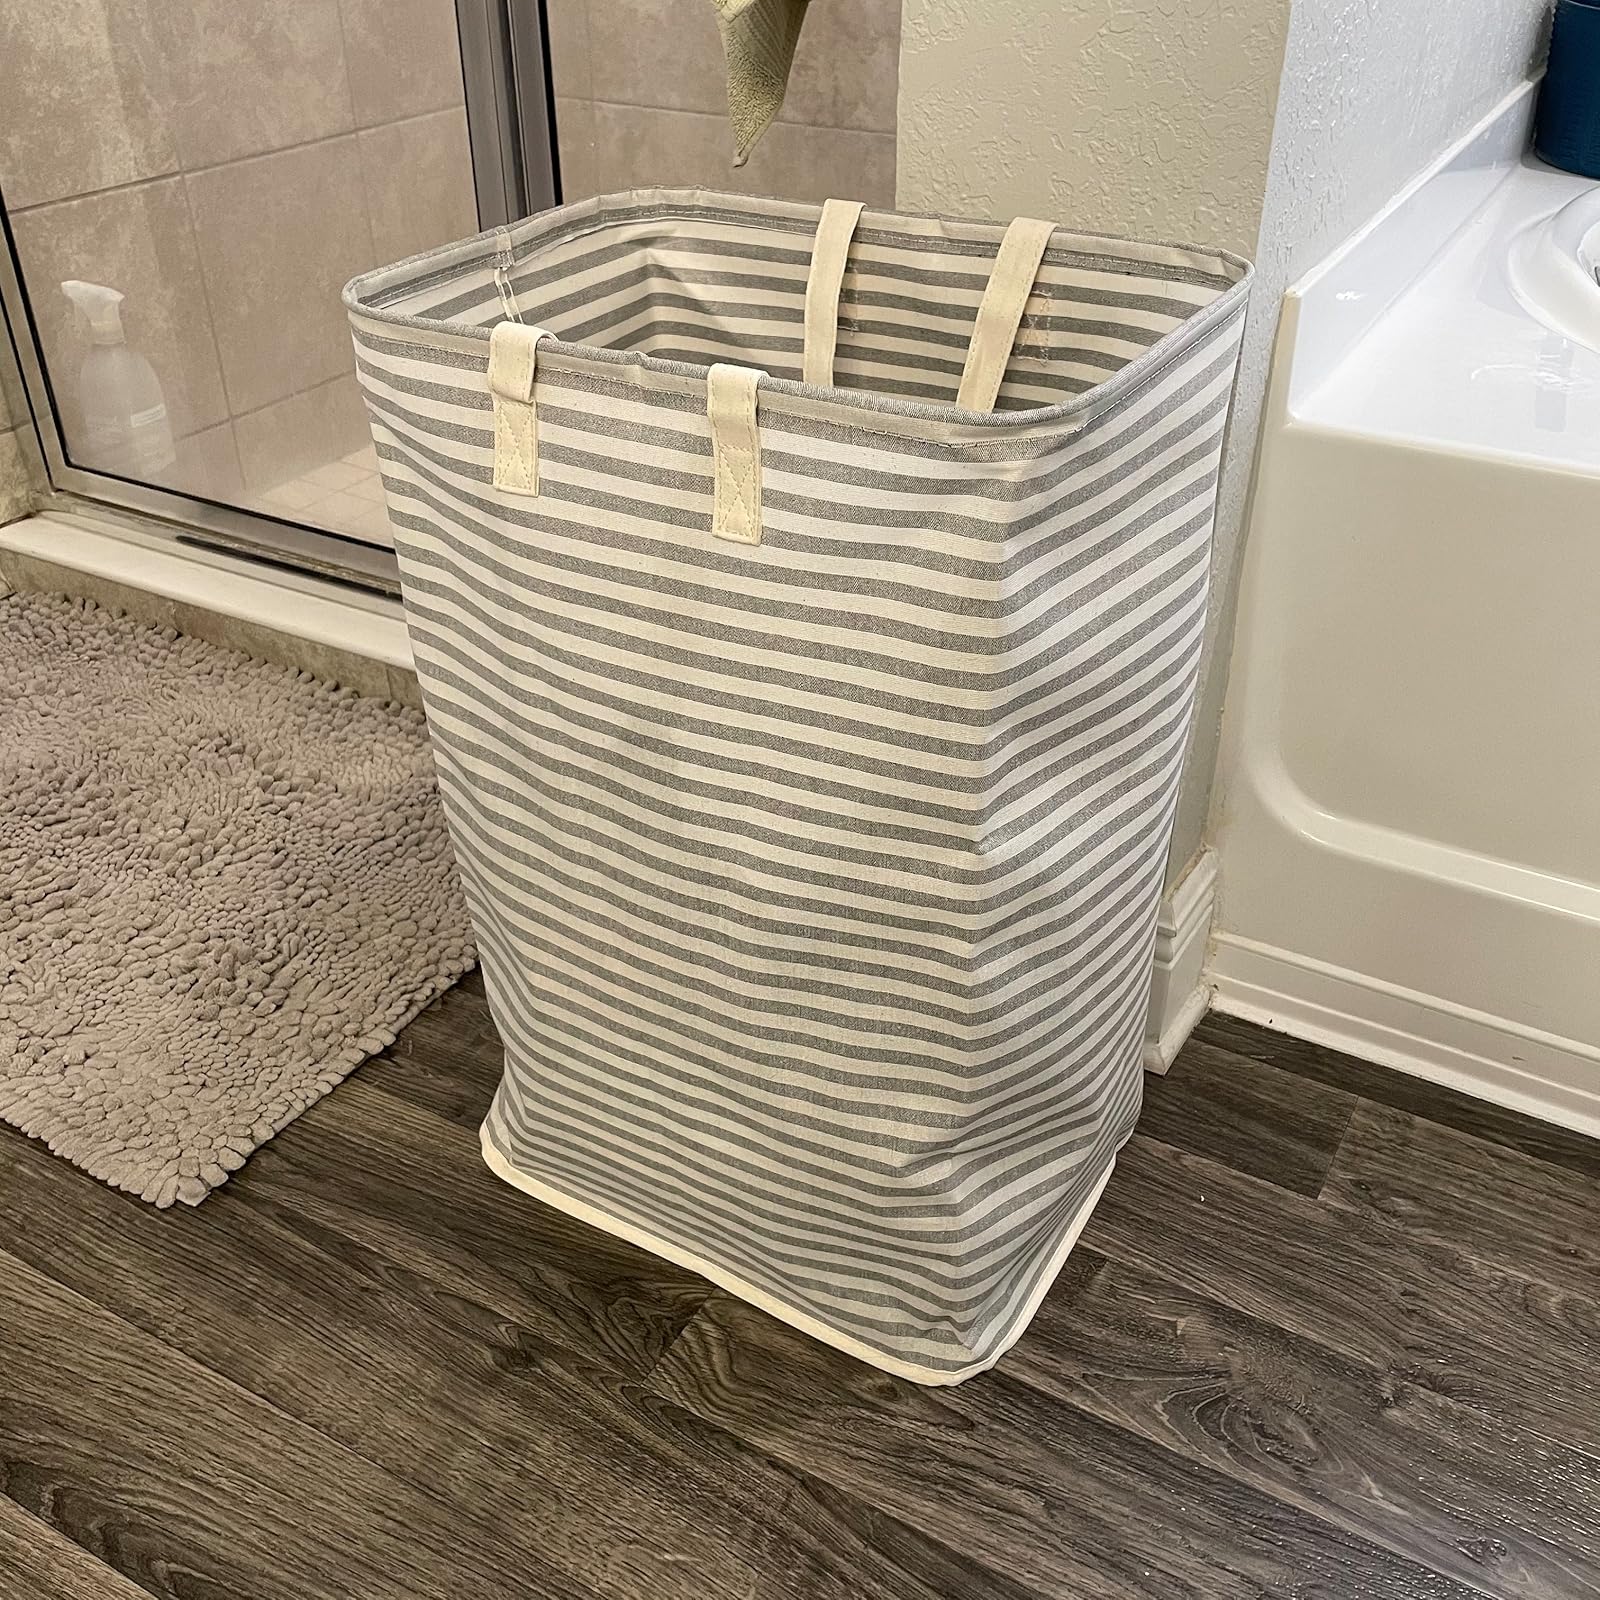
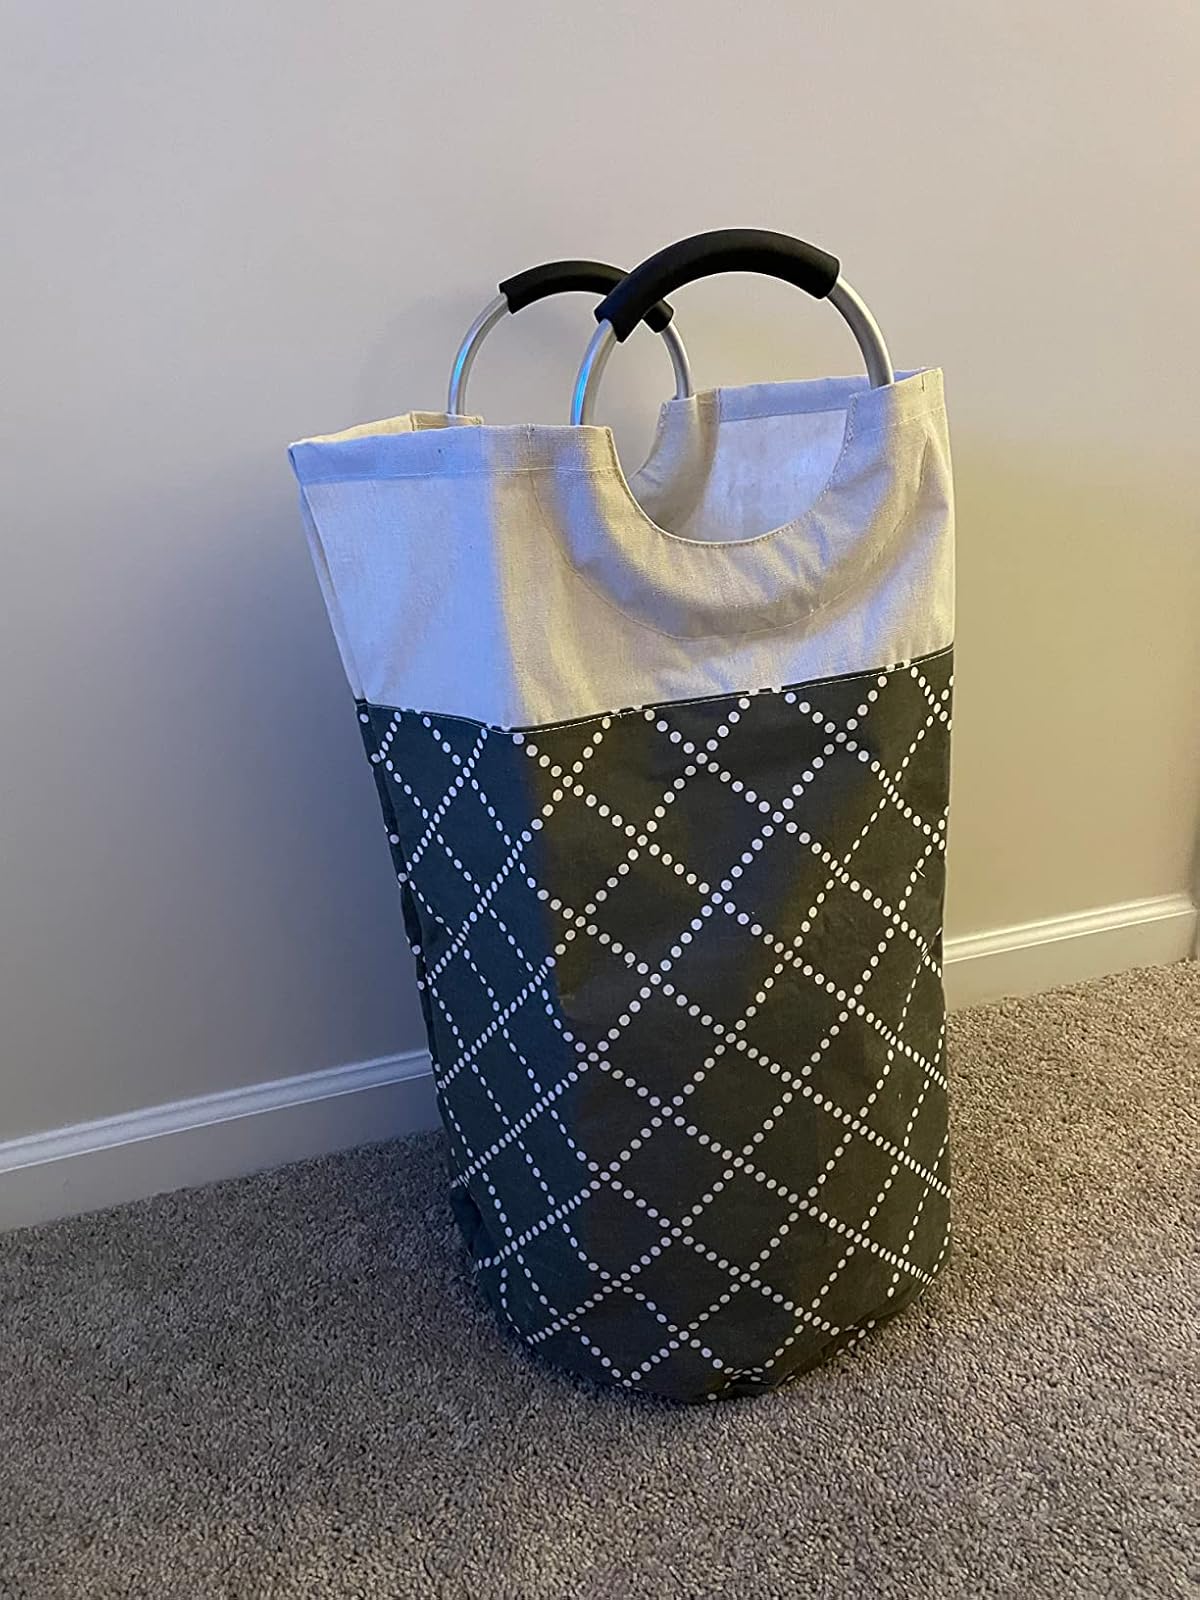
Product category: items_hamper
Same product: no